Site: brandenburg
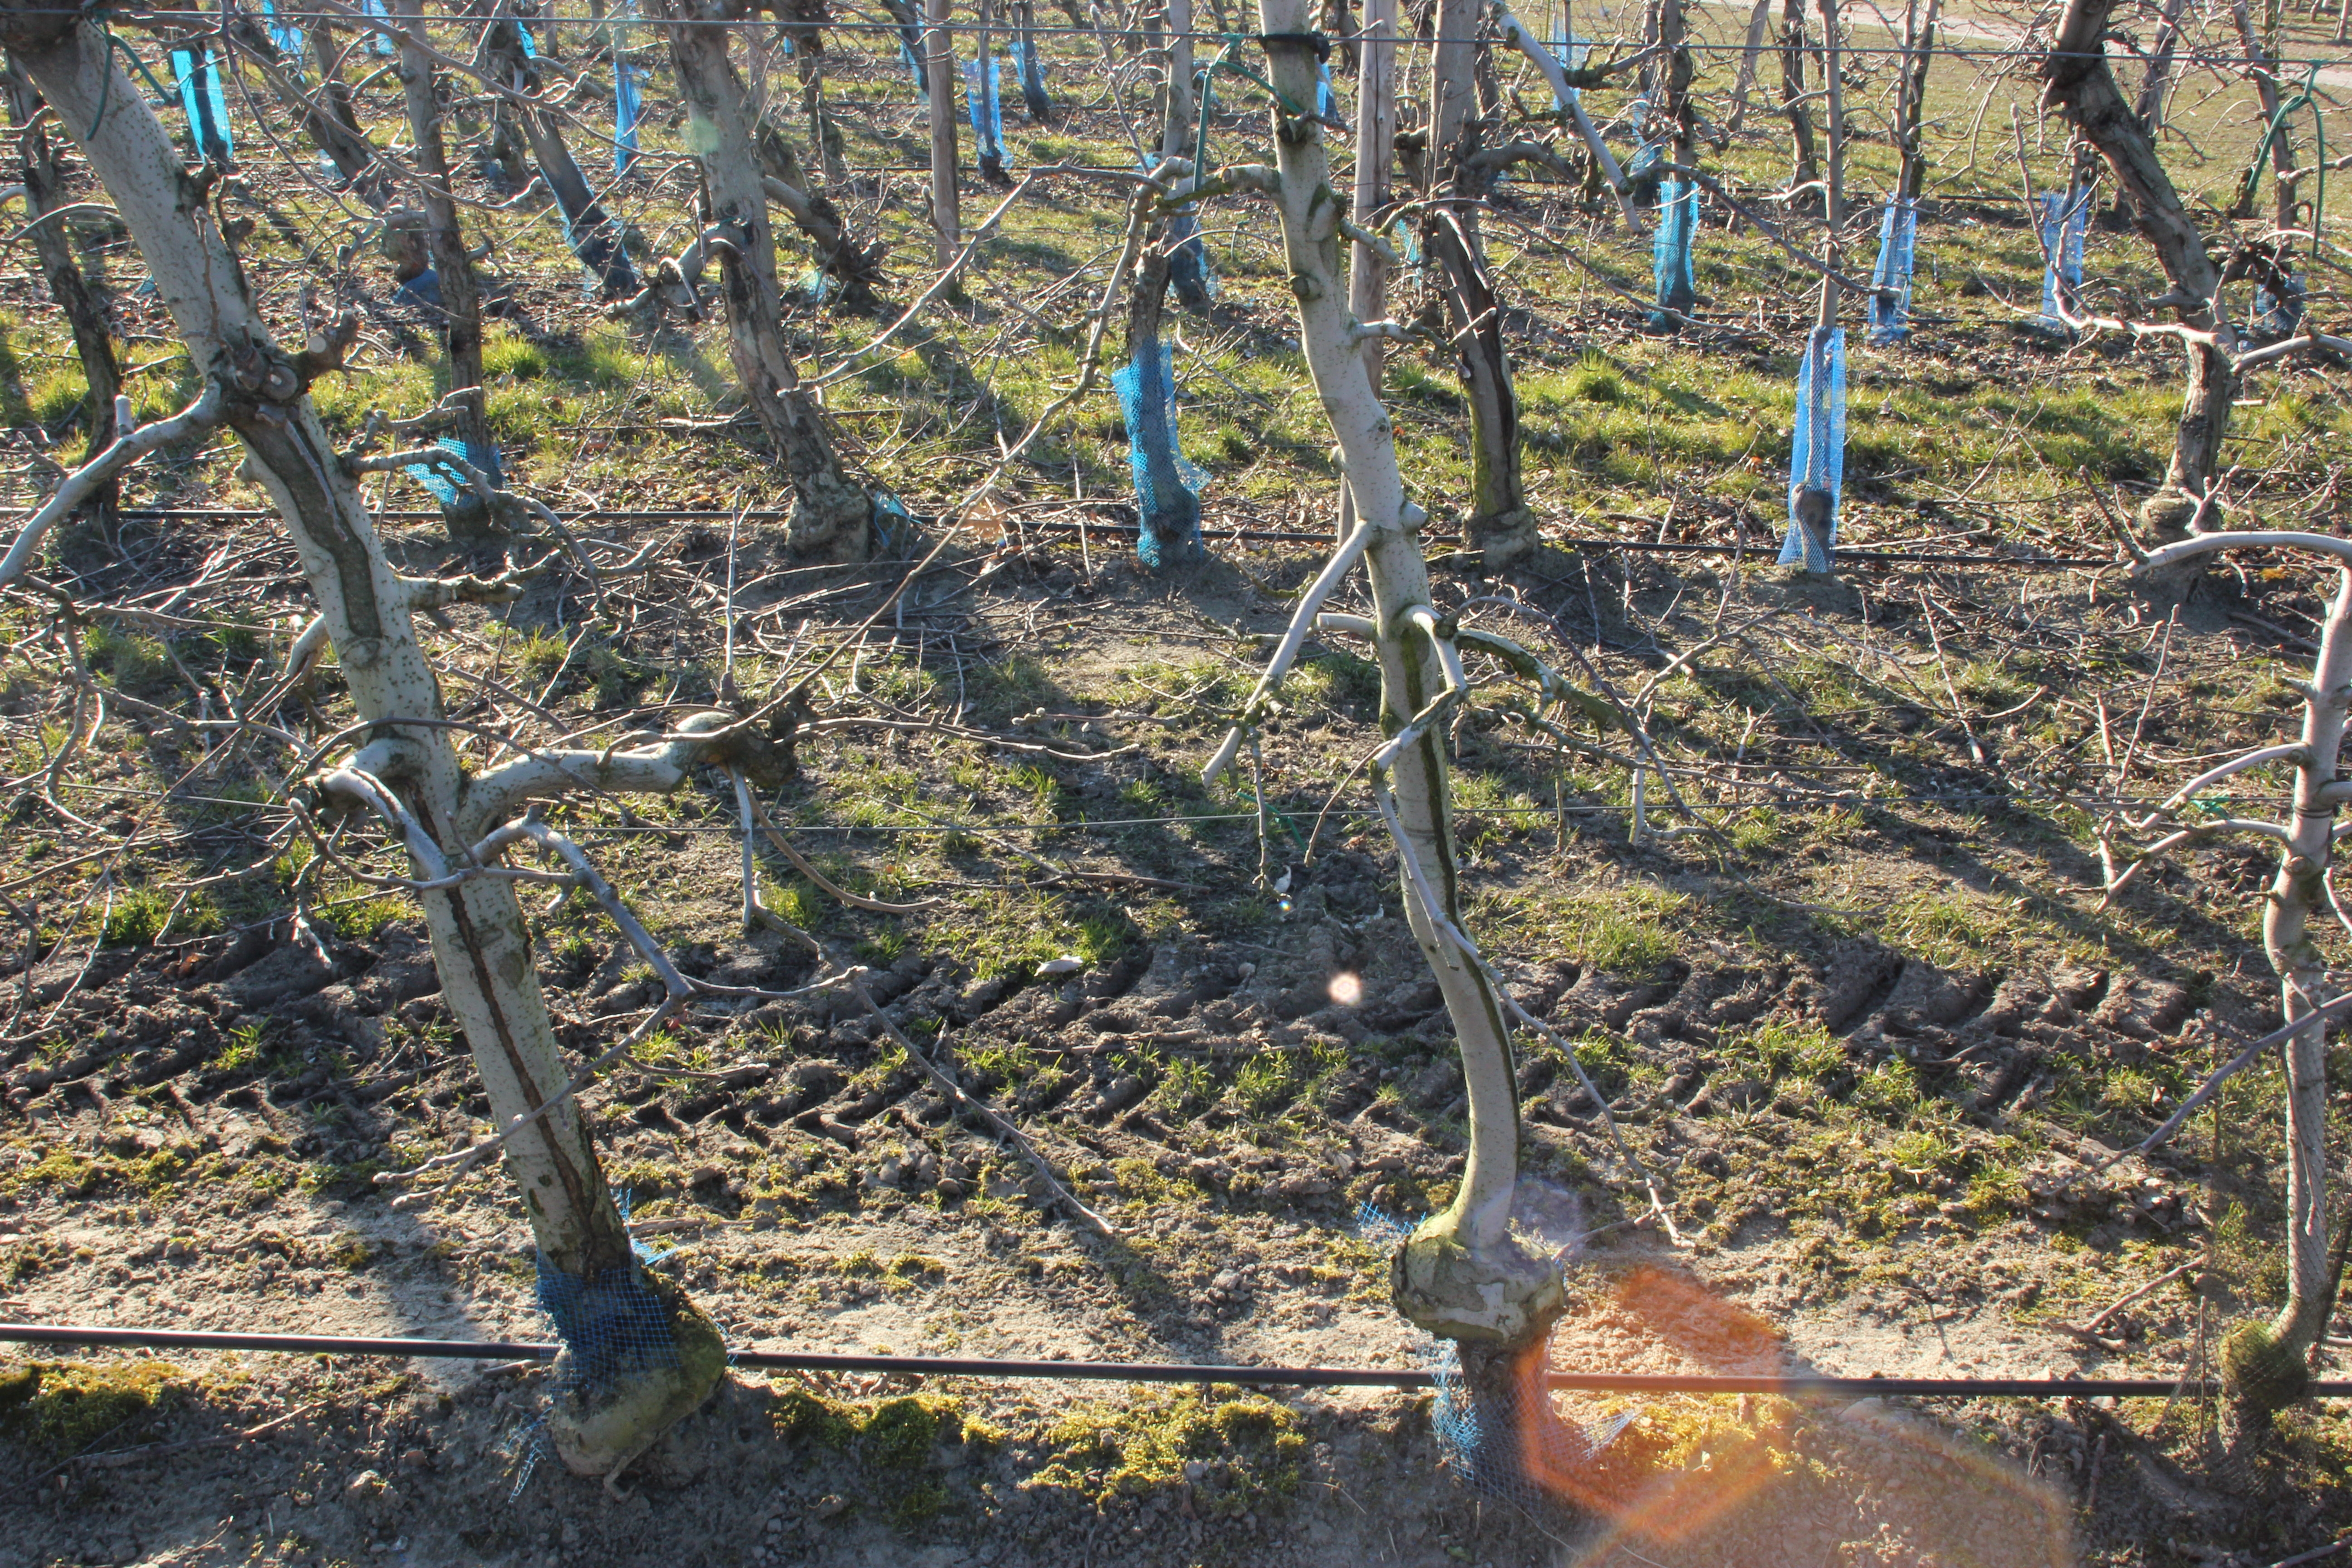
Growth stage (BBCH 03): Bud development